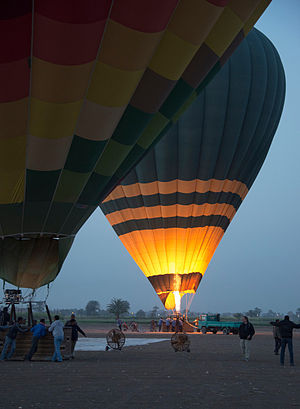
Ballonulykken ved Luxor 2013
Ballonen SU-283 fyldes med varm luft inden dens skæbnesvangre tur.
Ballonen SU-283 fyldes med varm luft inden dens skæbnesvangre tur.
Ballonulykken ved Luxor, som skete 26. feb. 2013 ved 7-tiden lokal tid, kostede 19 passagerer livet og er den mest dødelige ballonflyvnings-ulykke med varmluftsballon nogensinde.